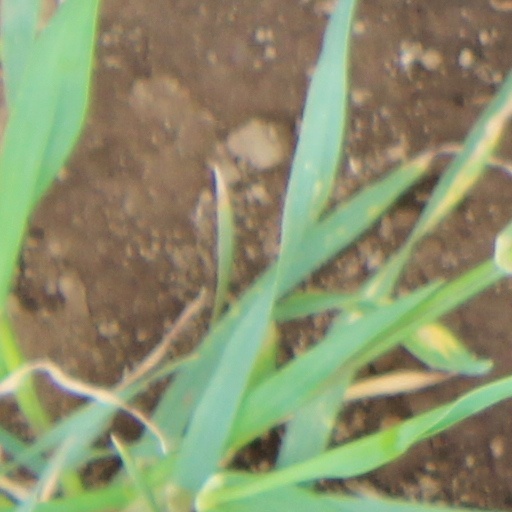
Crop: wheat